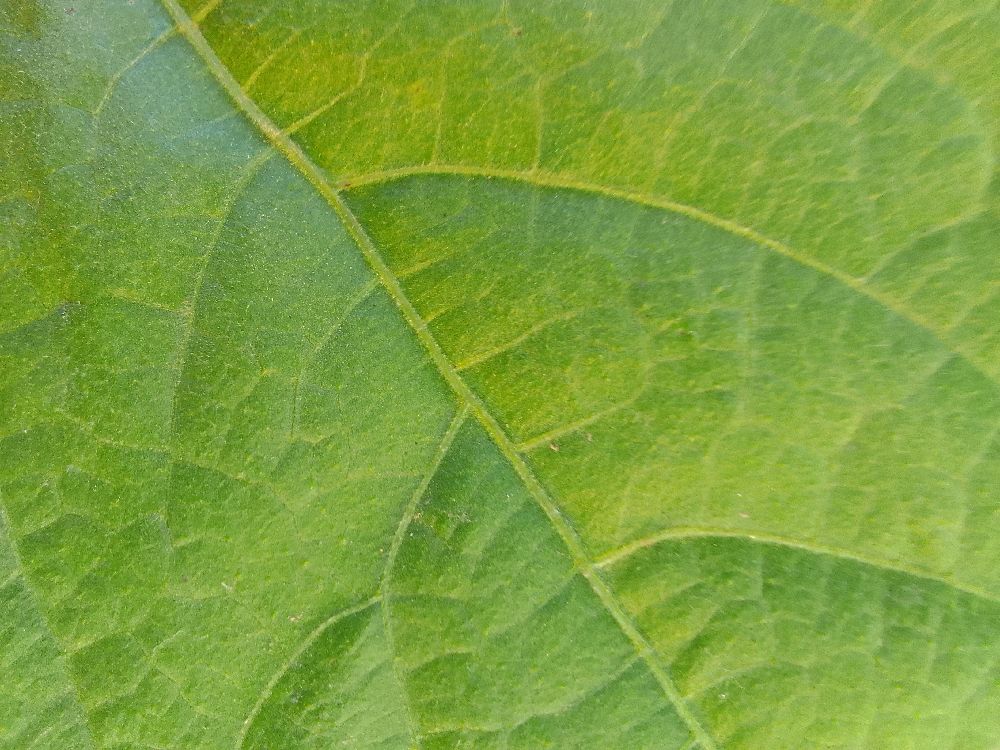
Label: healthy